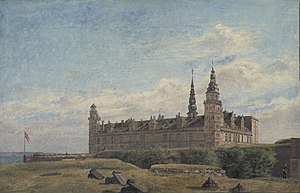
Constantin Hansen / Galleri
Carl Christian Constantin Hansen var en dansk maler, søn af maleren Hans Hansen og hustru Henriette, født Lie.